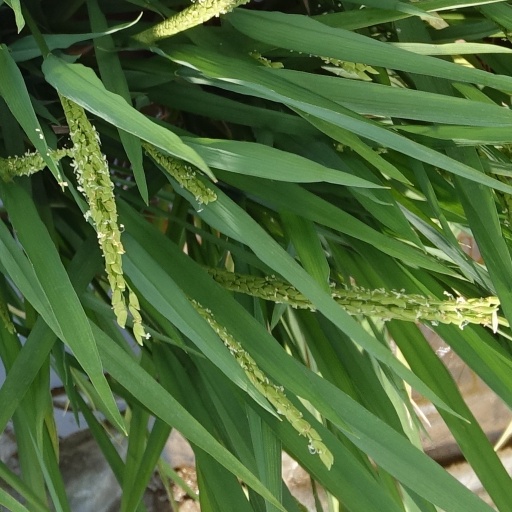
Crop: rice